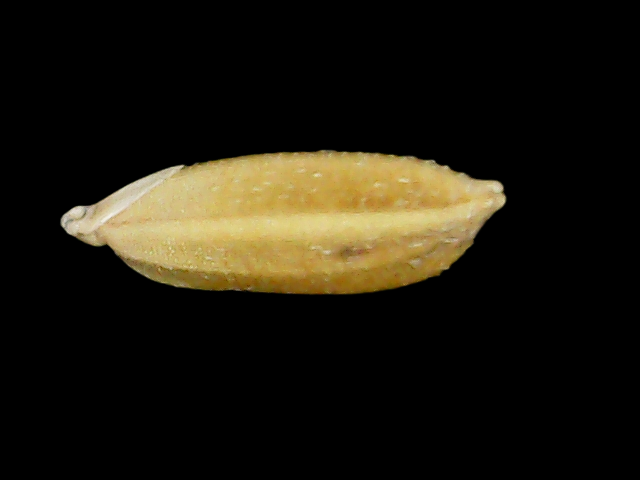
Rice variety: Bd95